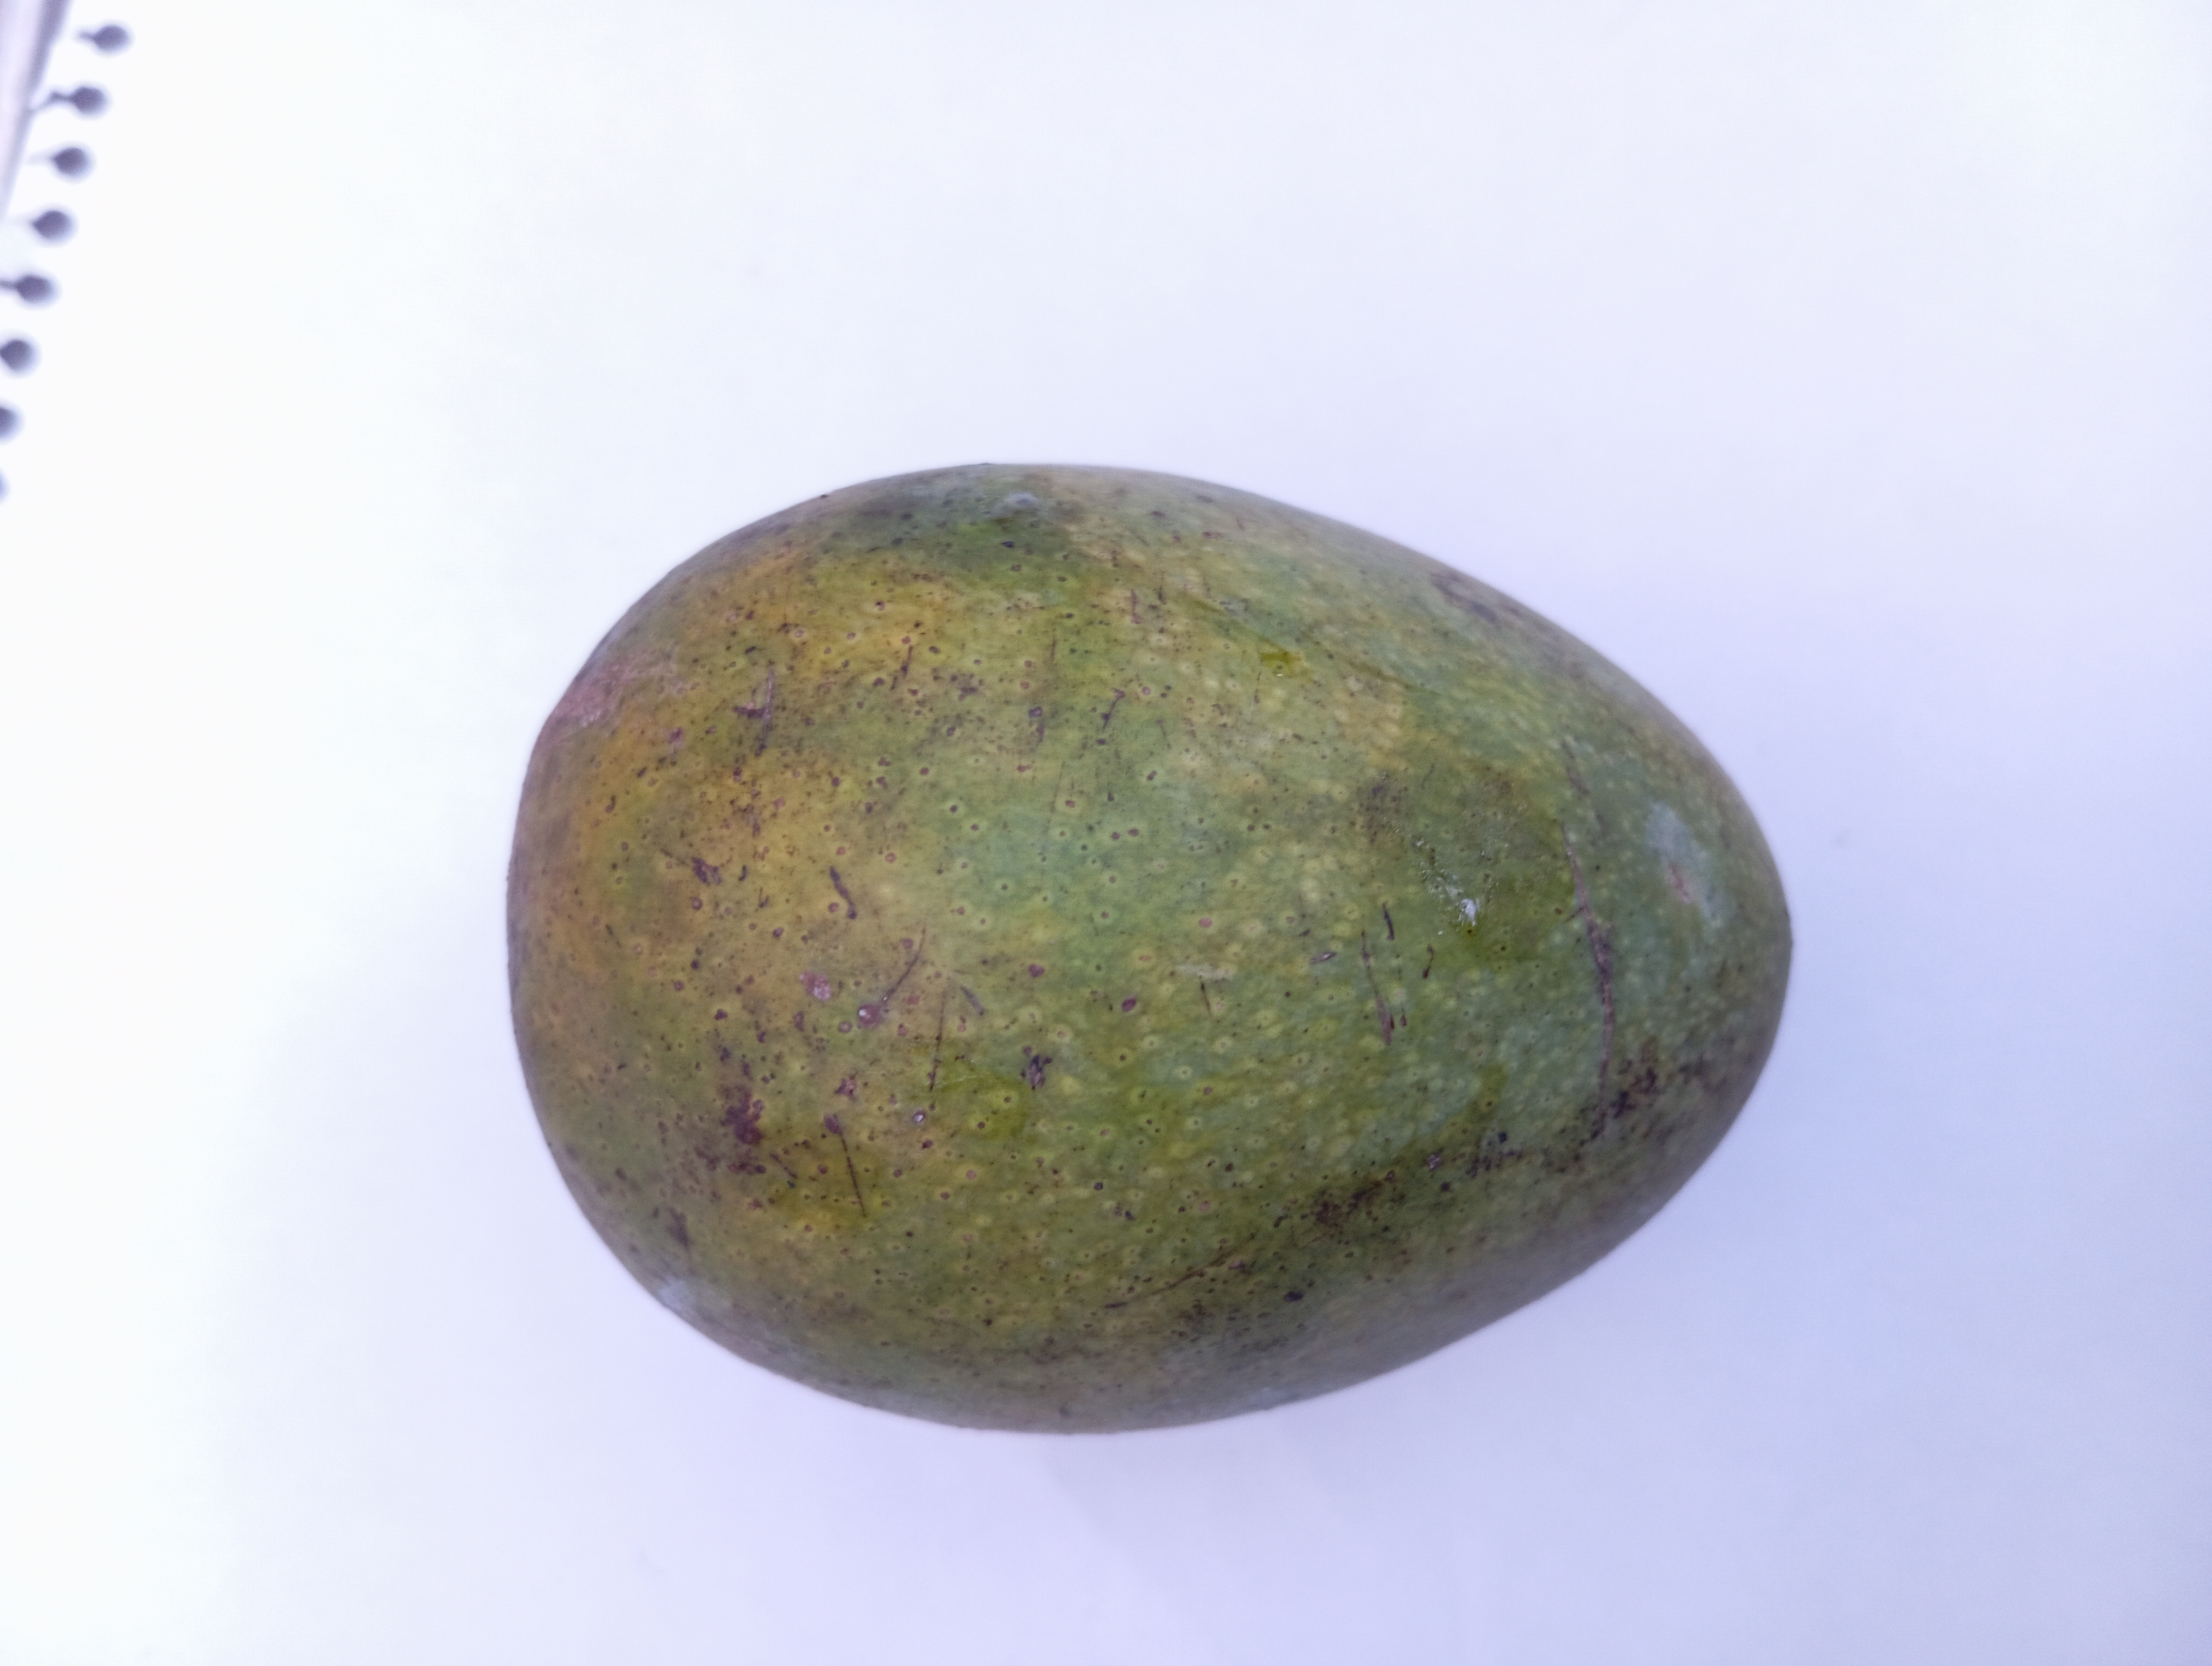
Mango variety: Himsagar